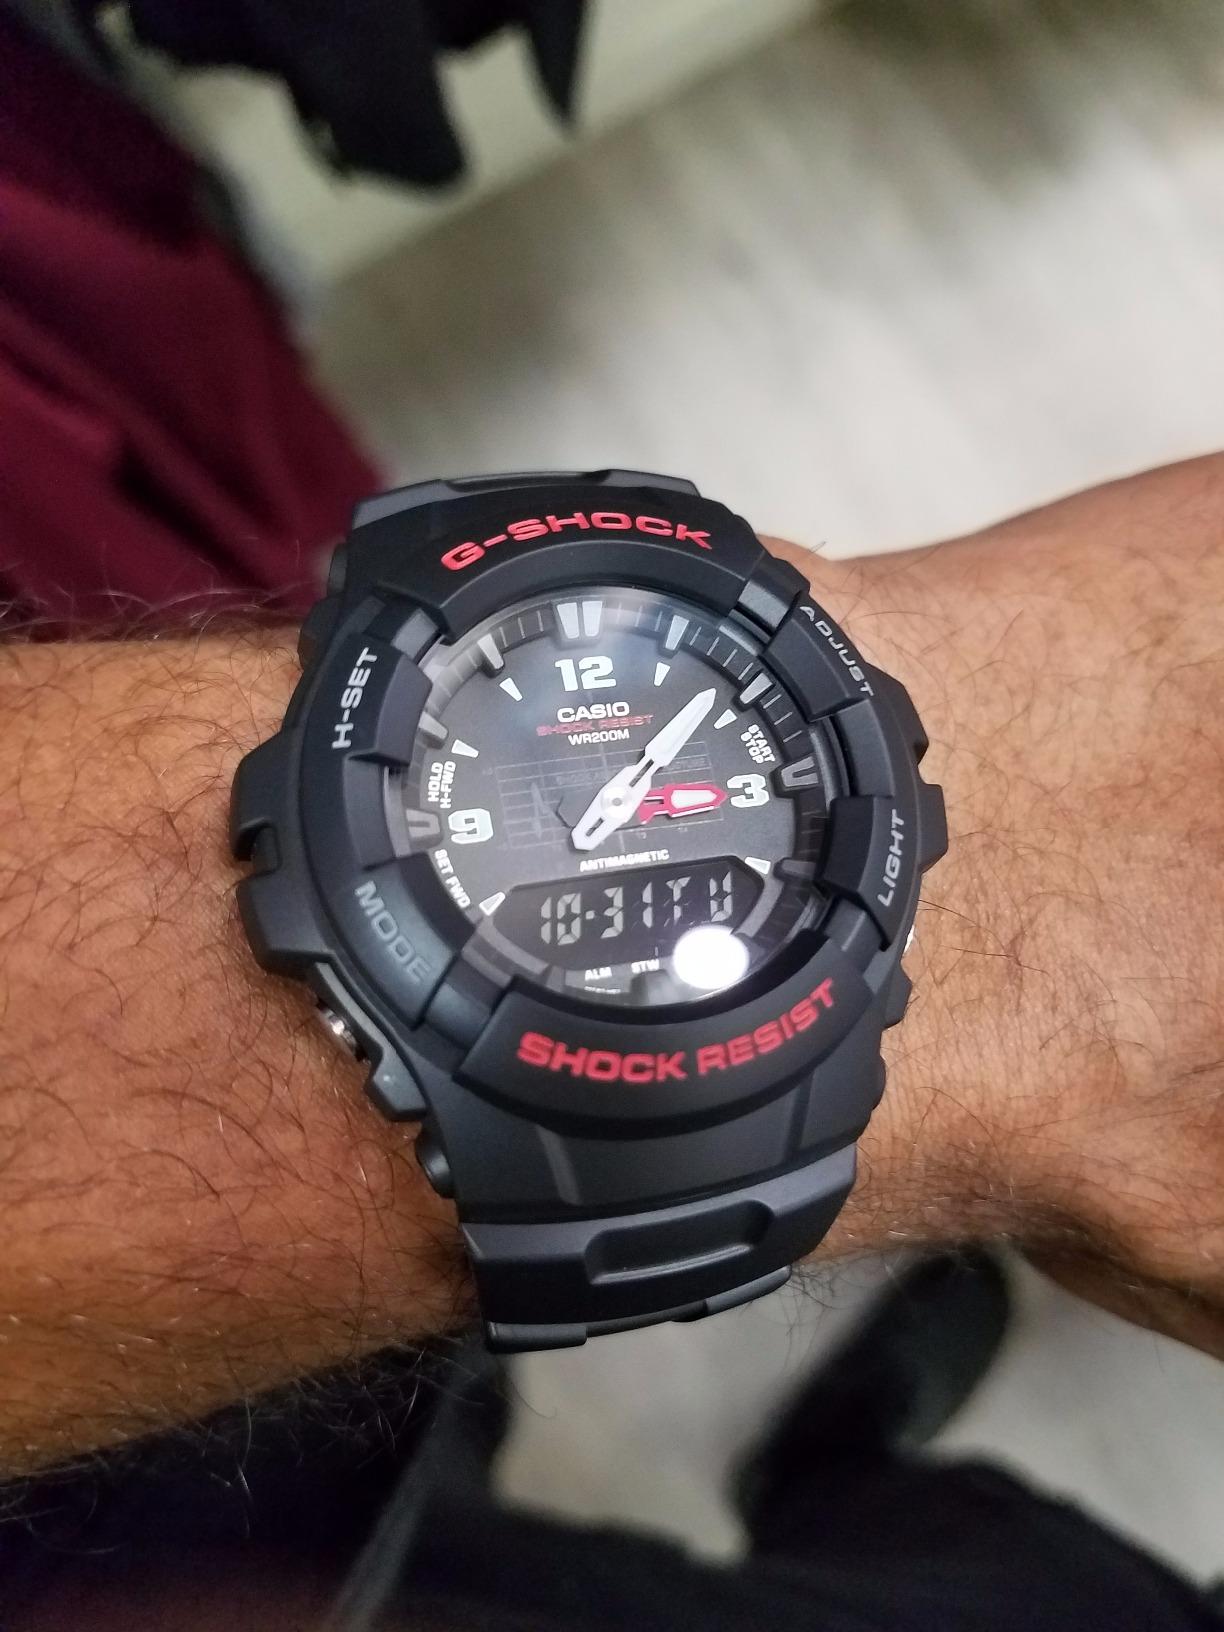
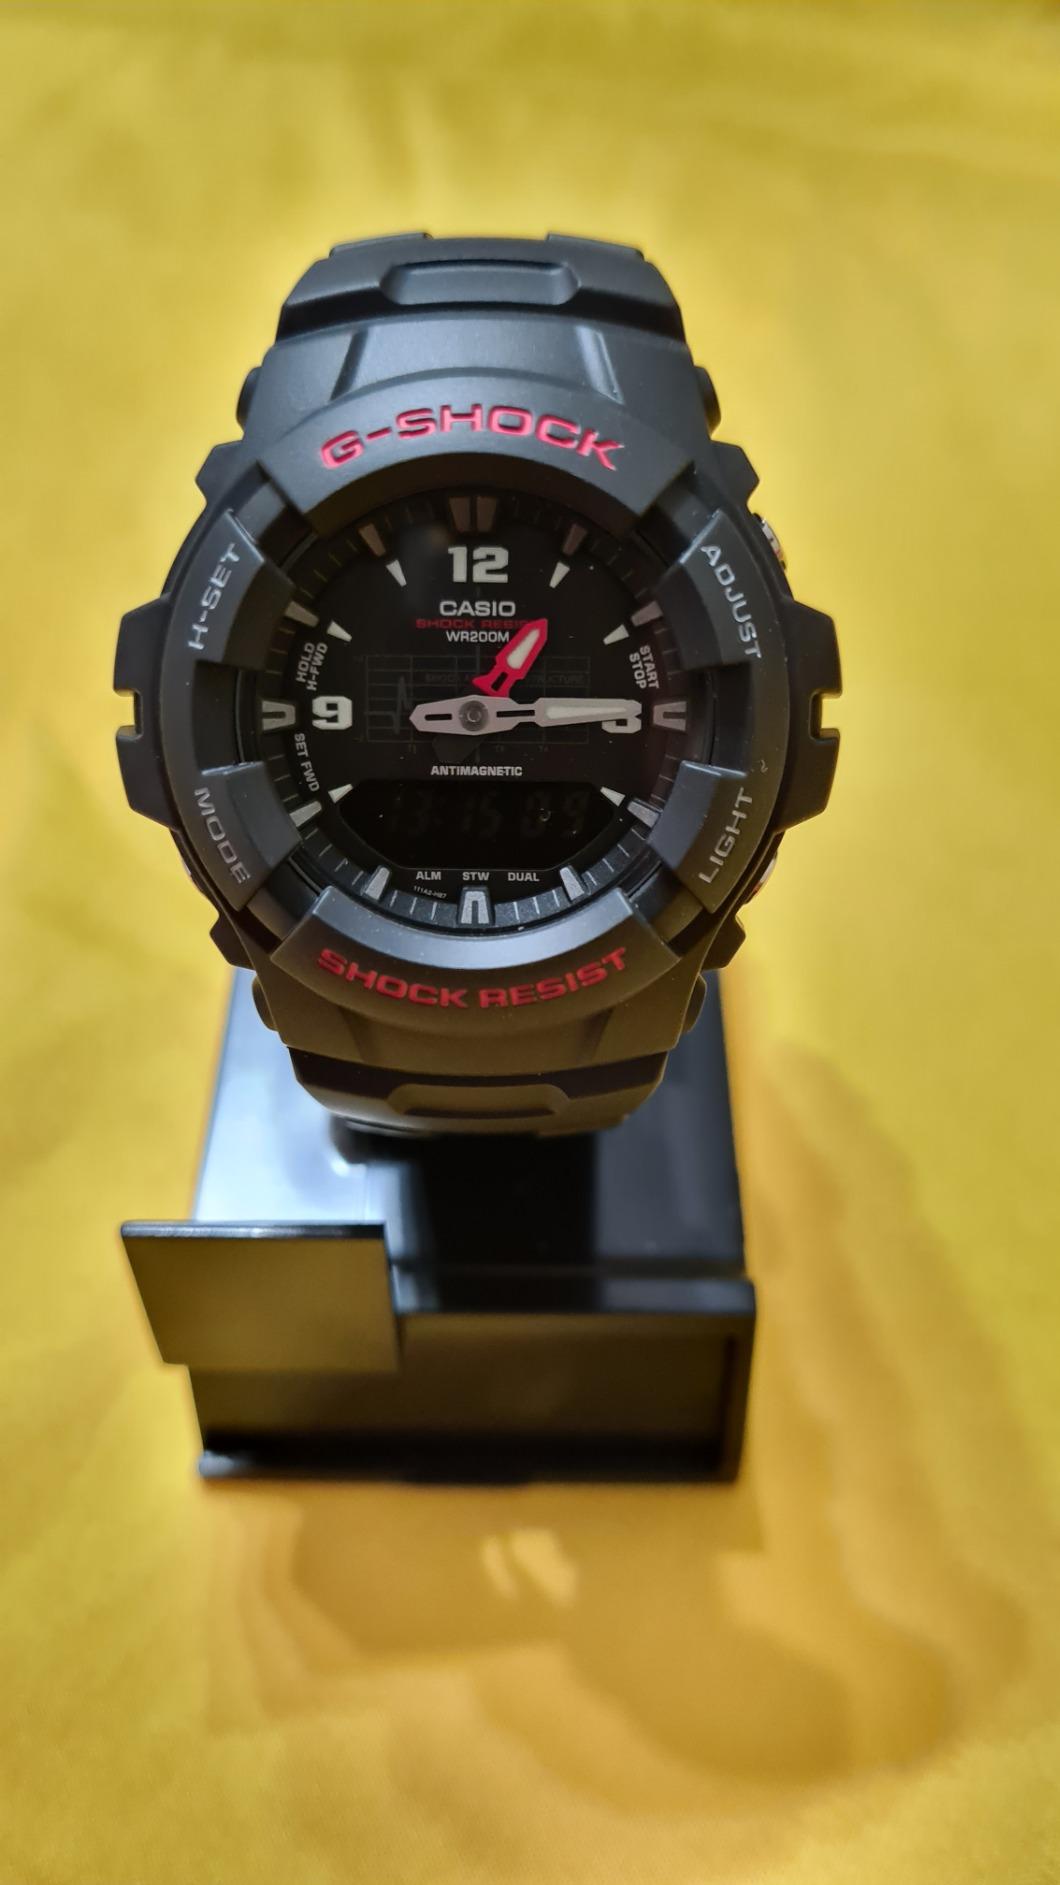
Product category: accessories_watch
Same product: yes